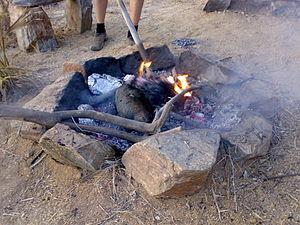
L'arbre à pain est un arbre de la famille des Moracées, originaire d'Océanie, domestiqué dans cette région pour son fruit comestible et aujourd'hui largement répandu sous les tropiques. C’est une espèce proche du jacquier, Artocarpus heterophyllus.